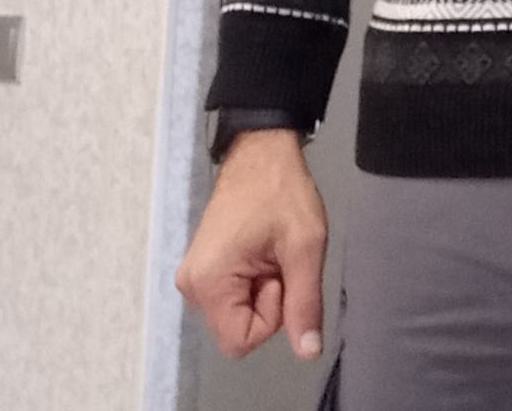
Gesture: no_gesture